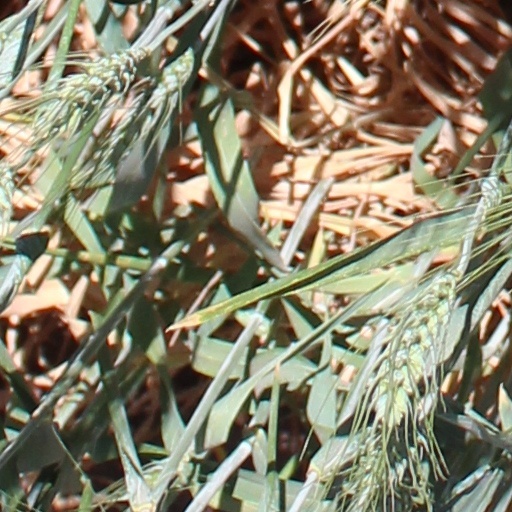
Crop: wheat